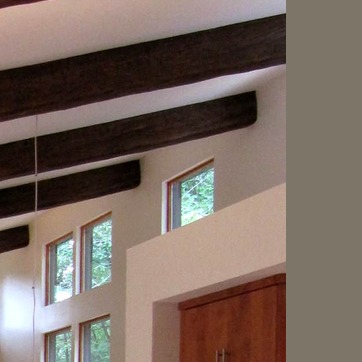
Material: glass